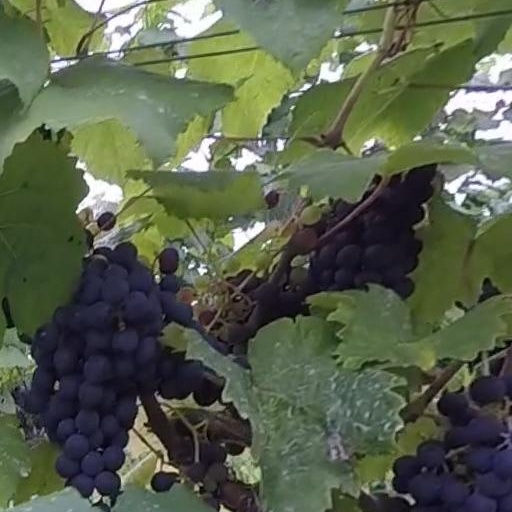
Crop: grape